Sarah Clarke (Black Rod)

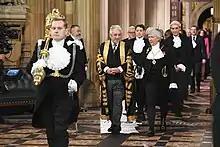
In procession from the Commons to the Lords chamber for the 2019 Queen's Speech

Clarke was appointed Black Rod in November 2017 by Queen Elizabeth II, and took up the role in February 2018, succeeding Lieutenant General David Leakey, who retired in December 2017. In this role, she took part in the State Funeral of Elizabeth II and the Coronation of Charles III and Camilla. She is the first female Black Rod, the post previously having been filled by retired senior officers; she is also the first non-military appointment for almost 200 years.